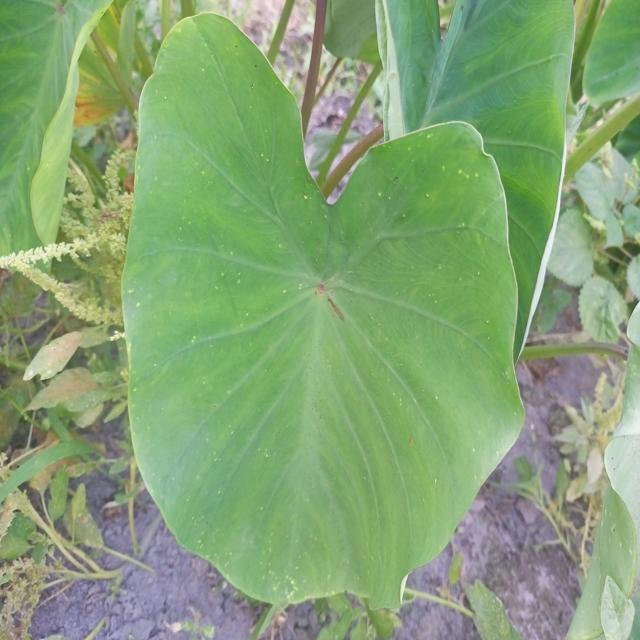
Label: Healthy